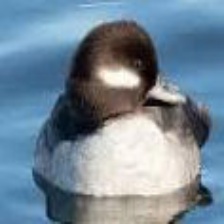
Species: BUFFLEHEAD
Scientific name: BUCEPHALA ALBEOLA
ImageNet parent category: drake